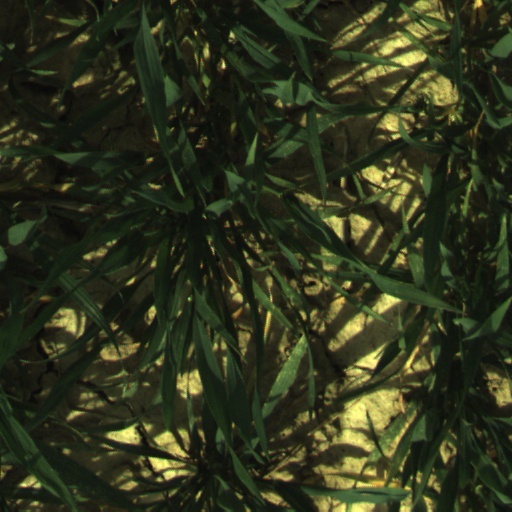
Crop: wheat